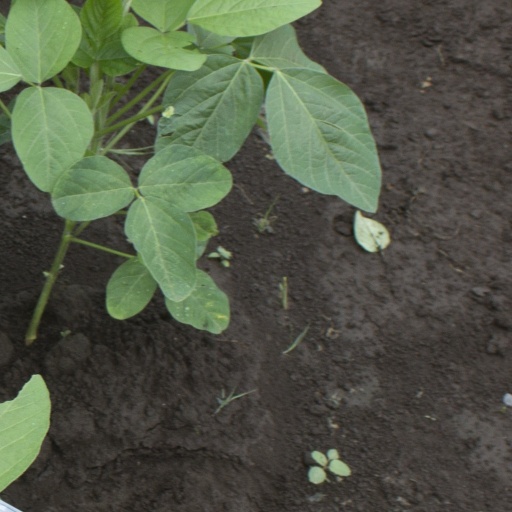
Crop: soybean